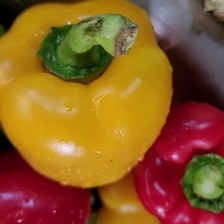
Label: capsicum